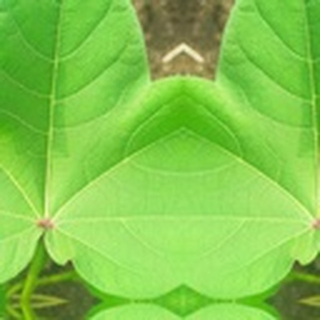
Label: healthy_cotton